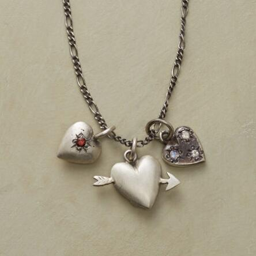
a vintage sterling silver necklace showcases heart , flanked by a garnet and moonstone bejeweled pair .